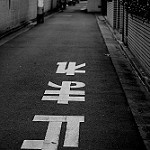
Label: street